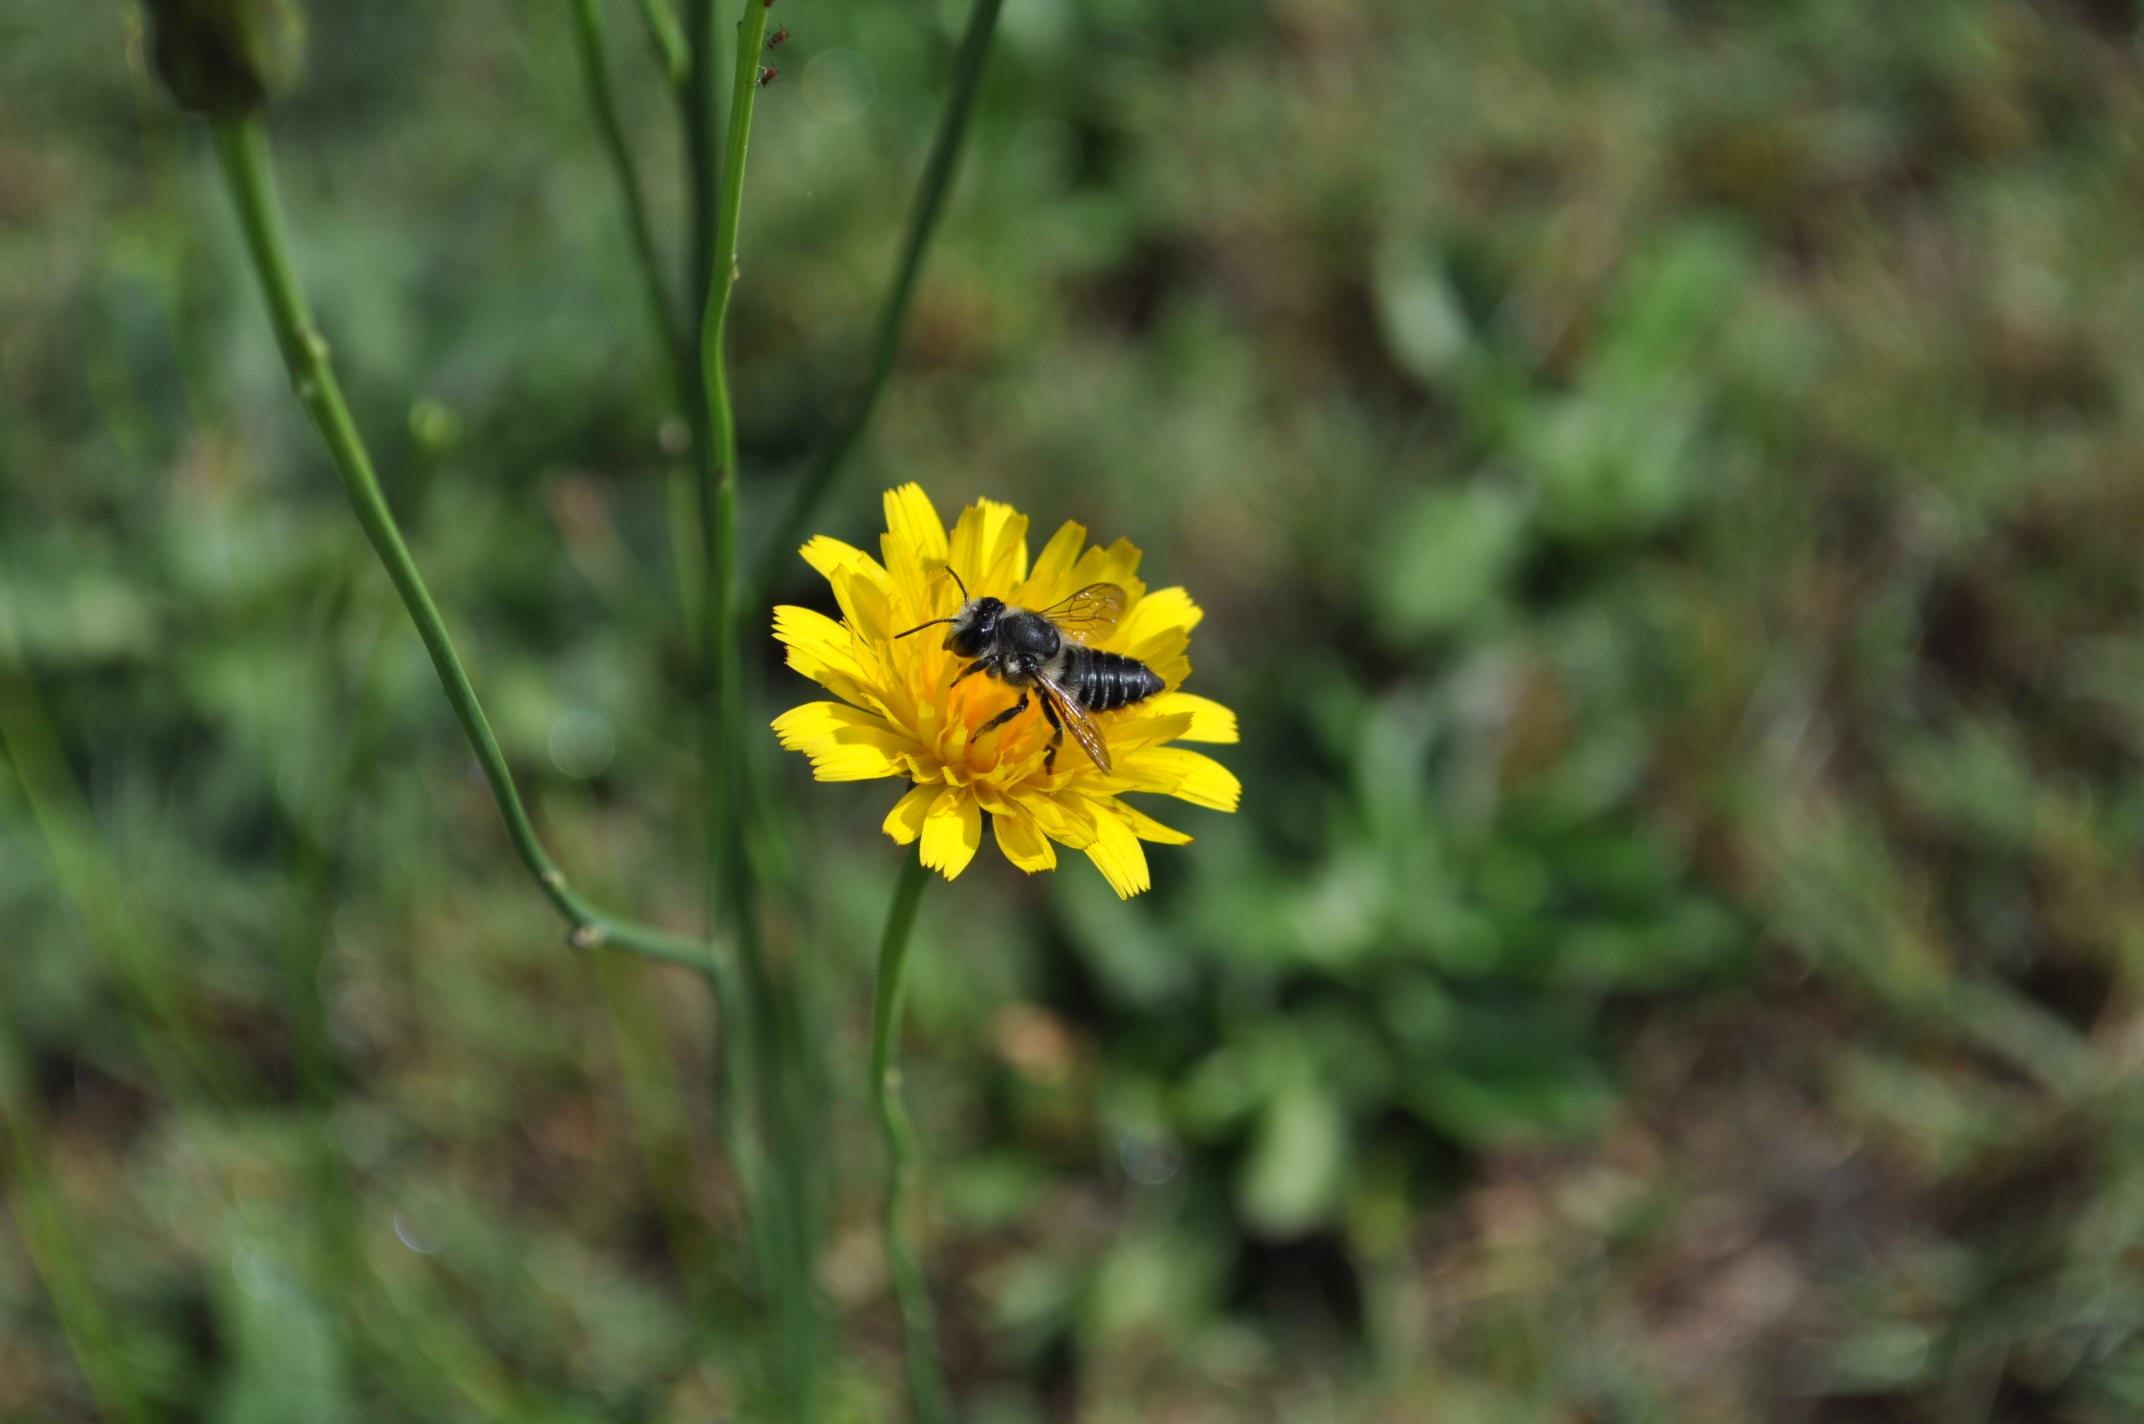
nature, grass, plant, field, meadow, prairie, flower, summer, green, insect, botany, yellow, flora, fauna, wildflower, bee, macro photography, flowering plant, daisy family, land plant